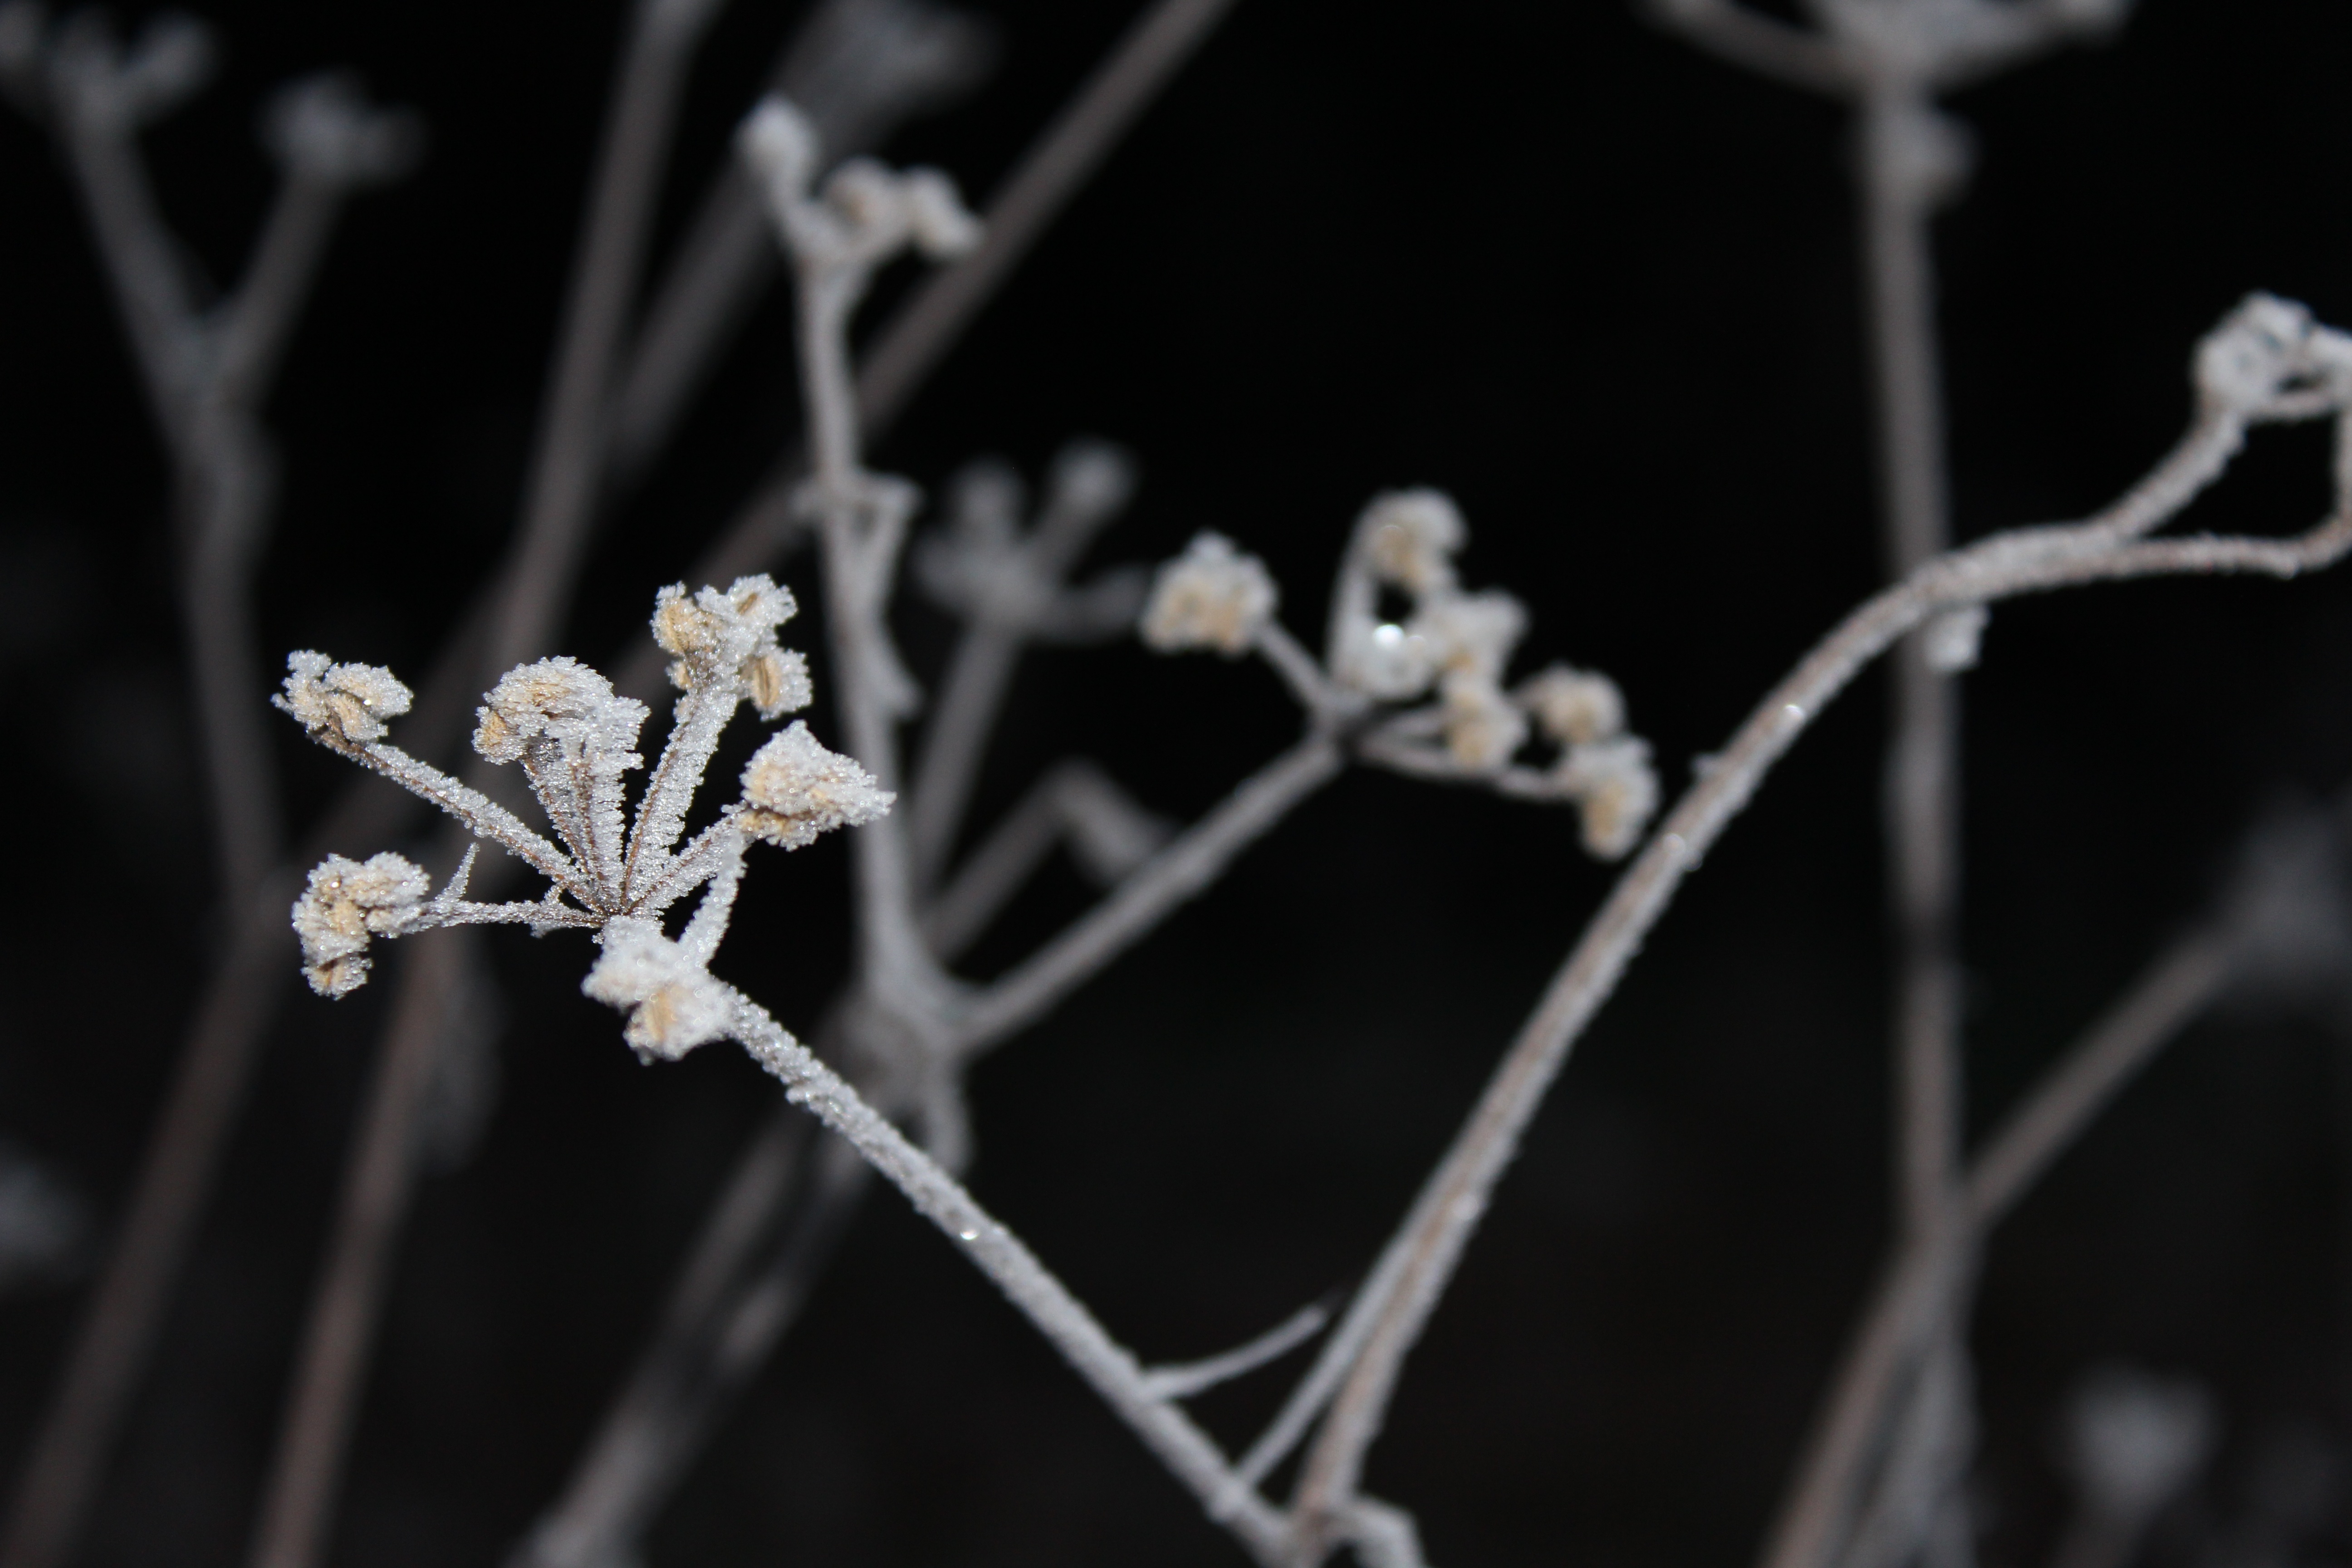
tree, nature, forest, grass, branch, blossom, snow, cold, winter, black and white, plant, white, field, photography, morning, leaf, flower, frost, foliage, ice, spring, autumn, frozen, monochrome, flora, season, twig, close up, colors, beauty, chill, frosty, the fog, podlasie, the background, macro photography, seasons of the year, biel, hard rime, freezers, autumn foliage, frozen leaf, monochrome photography, not cold